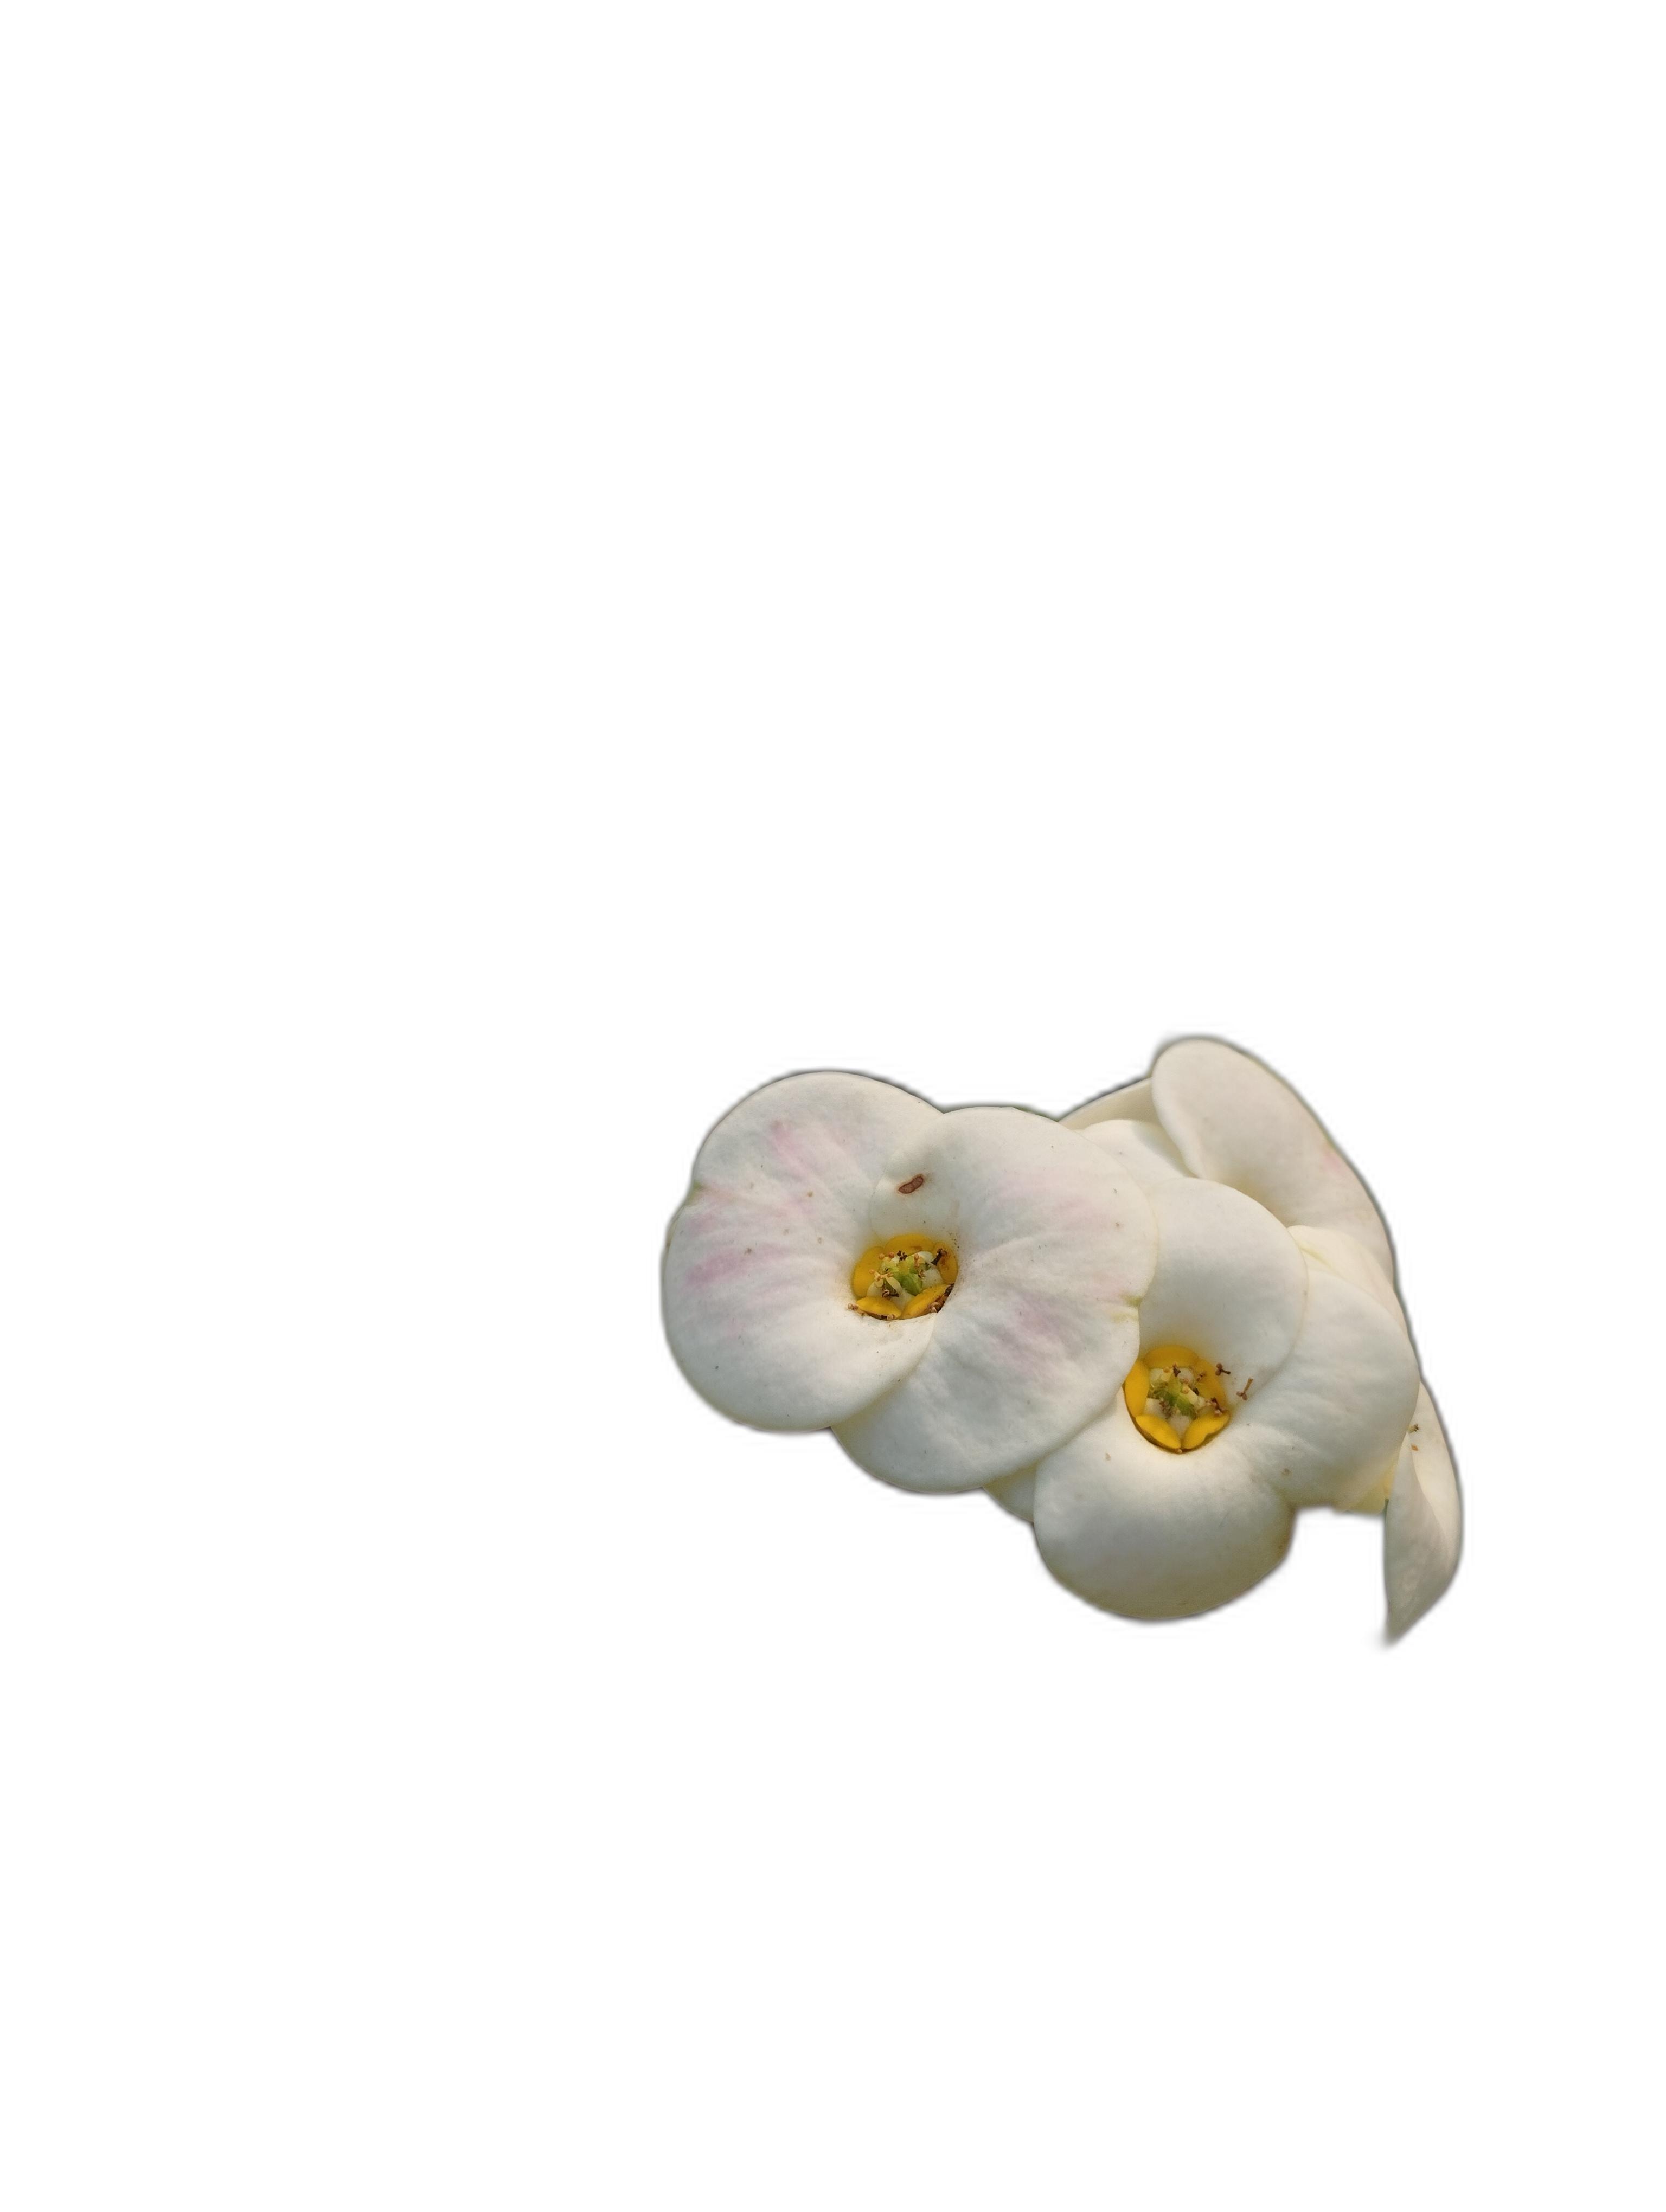
Label: Crown of thorns